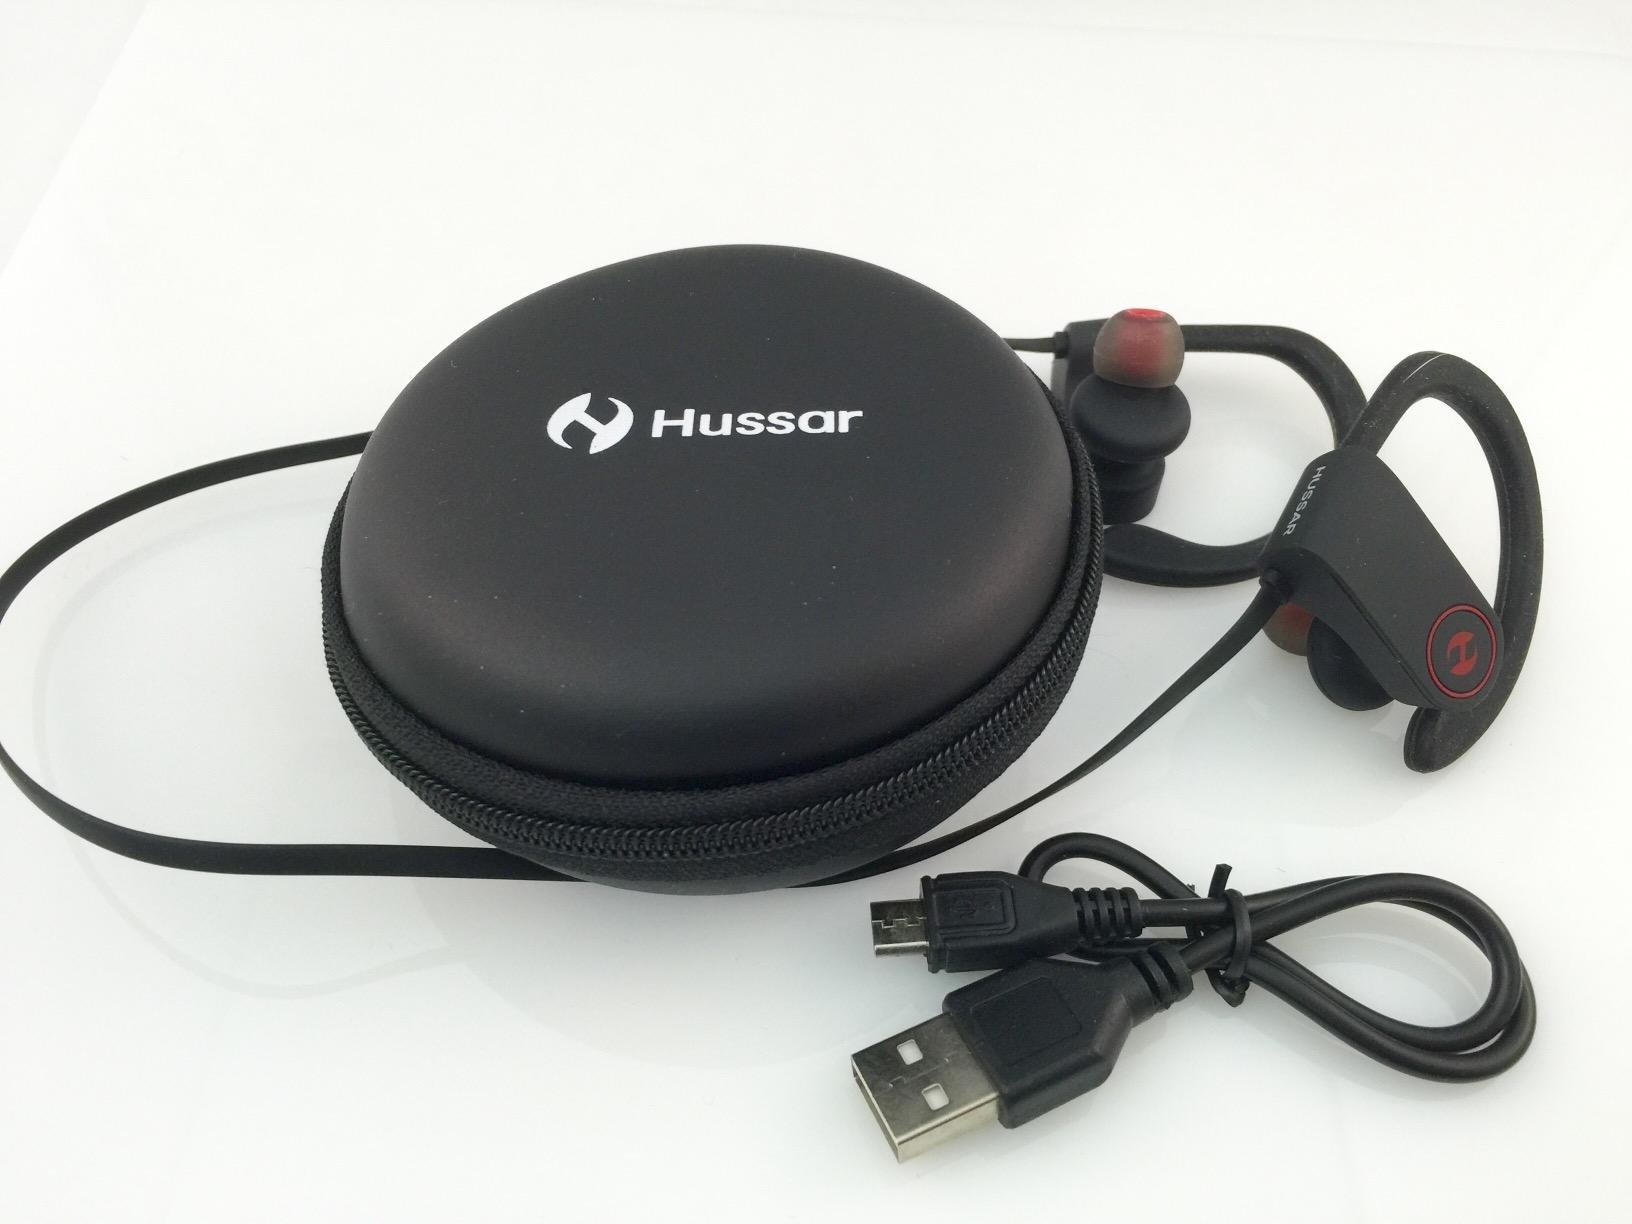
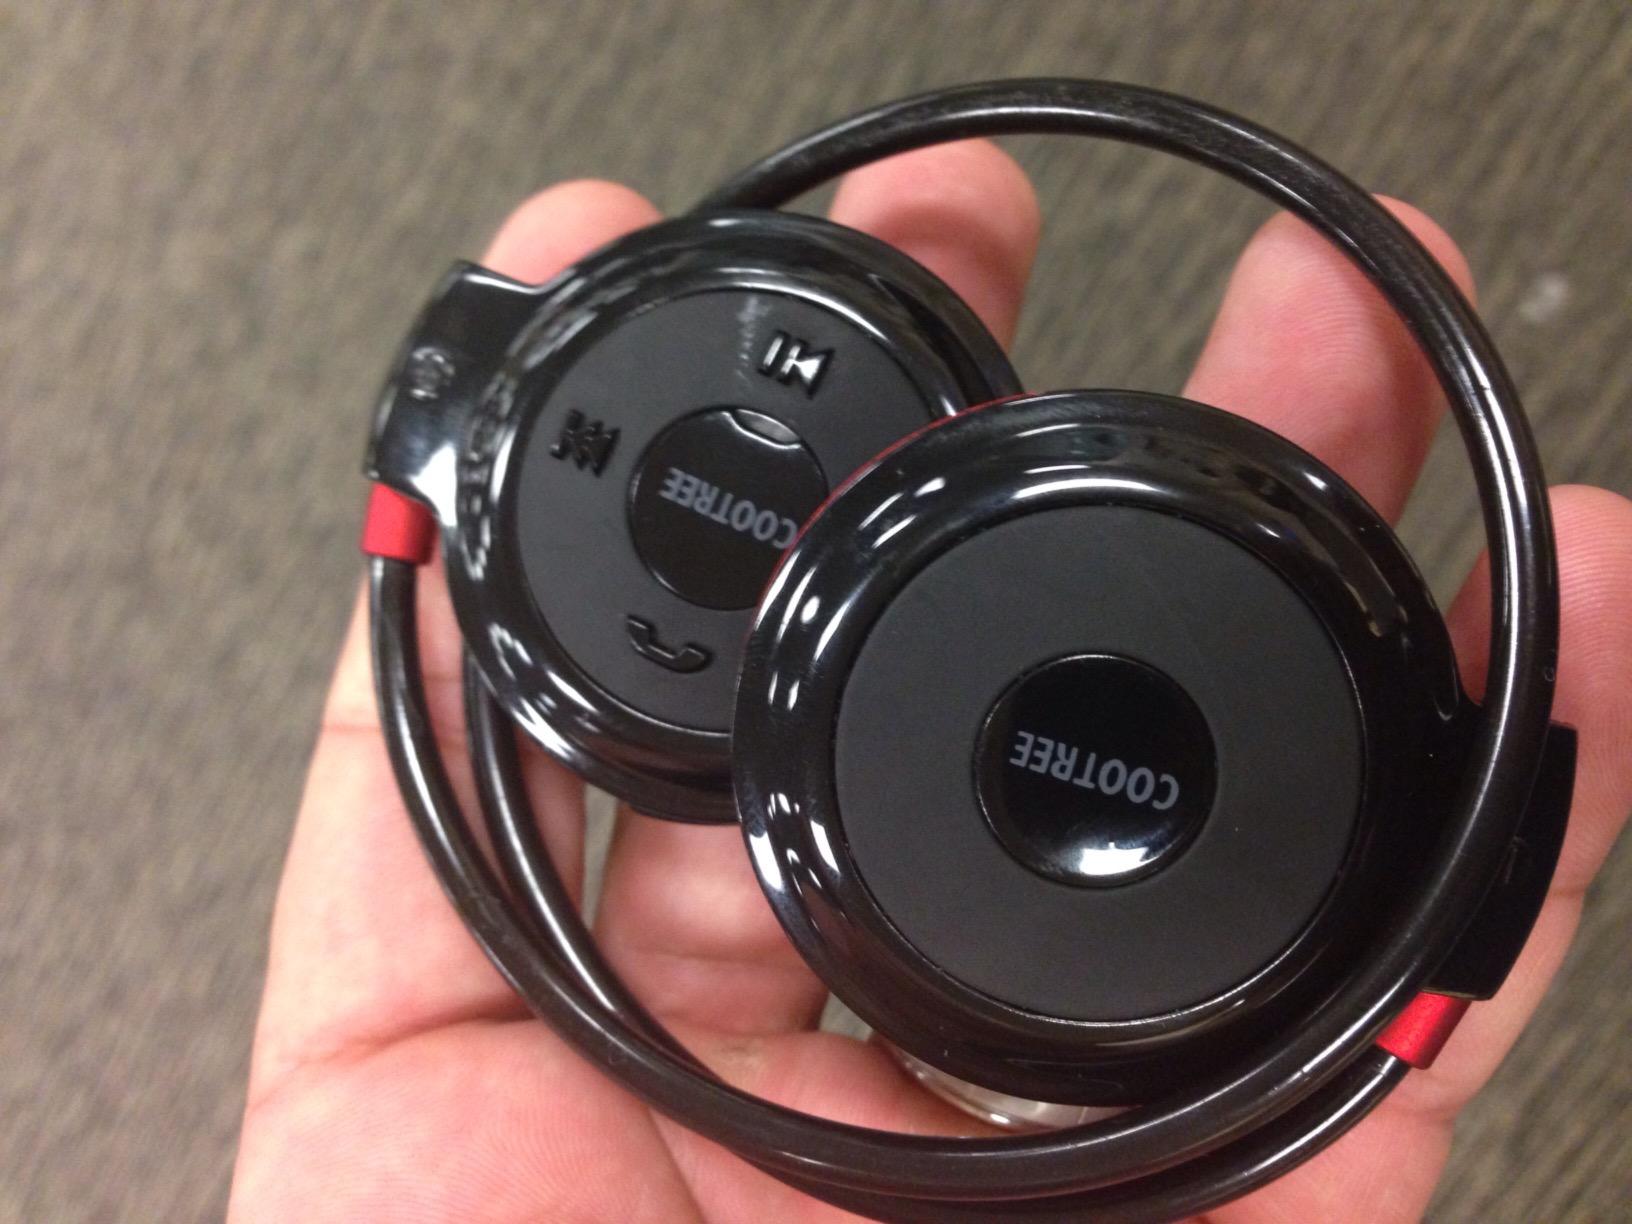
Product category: headphones
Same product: no